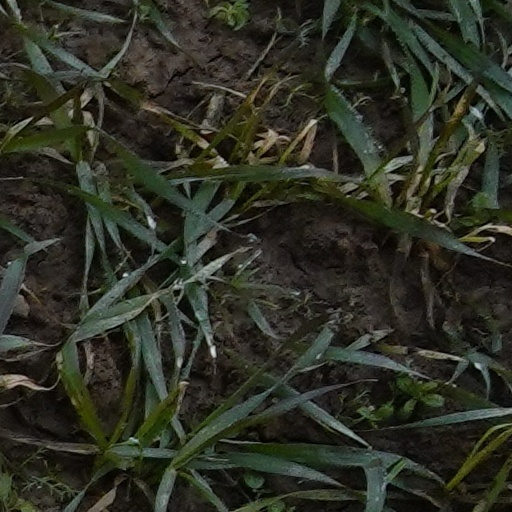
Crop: wheat